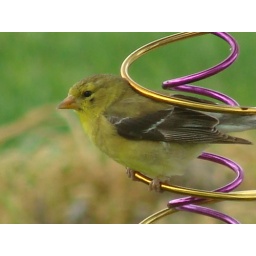
birds in my flower garden